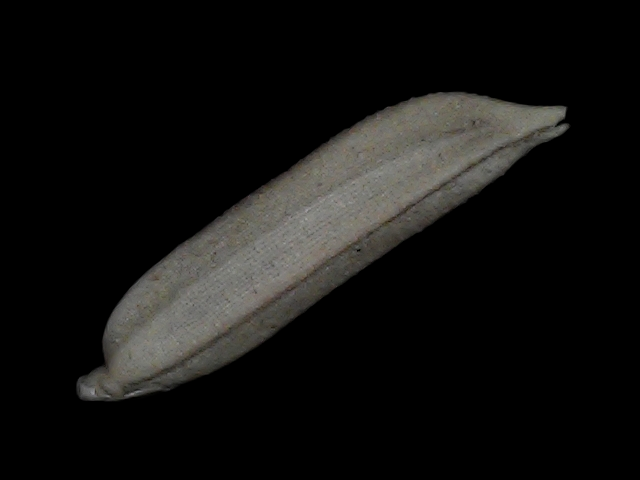
Rice variety: Bd57